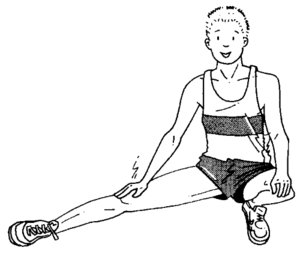
À la suite d'une opération de ligamentoplastie, alors qu'un tendon se trouve transplanté à la place du ligament croisé antérieur, l'articulation du genou nécessite une rééducation post-opératoire. Le chirurgien orthopédiste a la possibilité de prescrire la rééducation d'un ligament croisé antérieur opéré en centre de rééducation à son patient, particulièrement si l'évaluation de la douleur au repos est supérieure à 5/10, si la mobilité en flexion du genou est inférieure à 90° ou en cas d'autre complication.